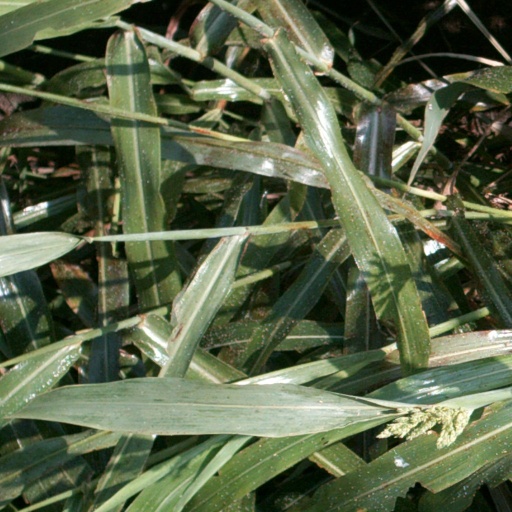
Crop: sorghum